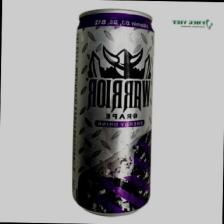
Label: cans